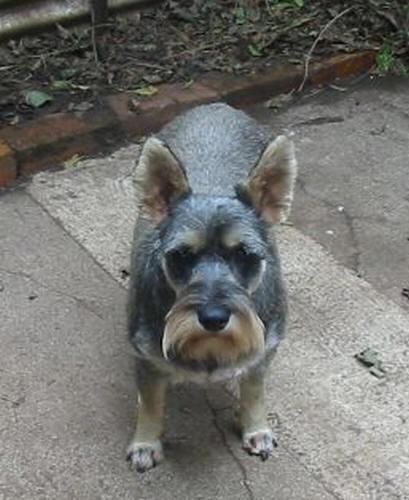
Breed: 2342-n000102-miniature_schnauzer